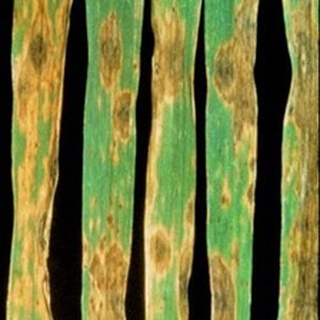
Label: wheat_leaf_blight